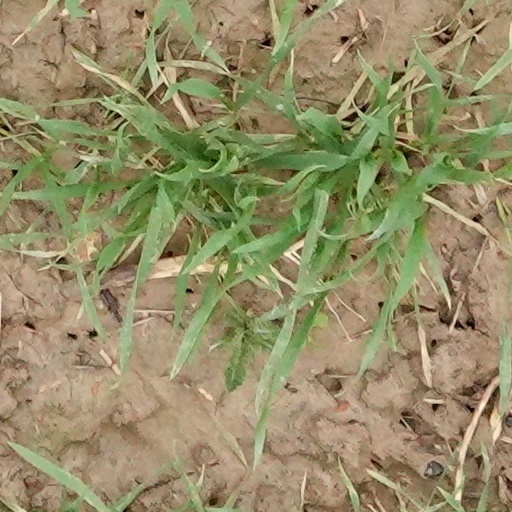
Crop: wheat